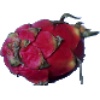
Label: red_pitahaya